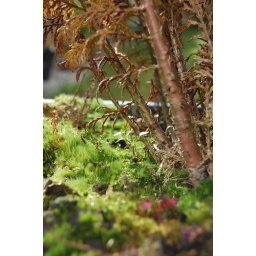
Forest in a plant pot